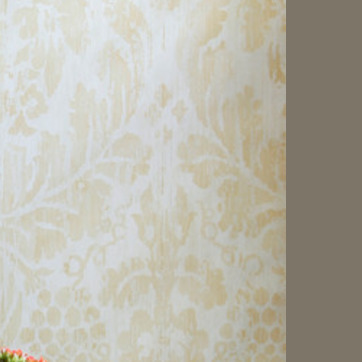
Material: wallpaper